World Pea Shooting Championships

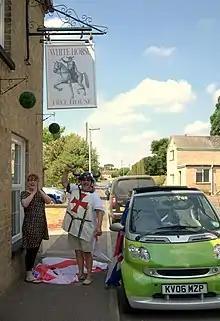
New Pub Sign for The White Horse Witcham

In 2016, at the 46th World Peashooting championships, Michelle Berry made history by regaining her Ladies title for the third consecutive year, using a laser shooter made by her father. She fought her way through a strong field, while also reaching the semi-finals in the Open championship category. After a very tense final, which went into extra time, Jim Collins went on to beat Rob Bresler to take the title of Open champion, also the third title in his career.